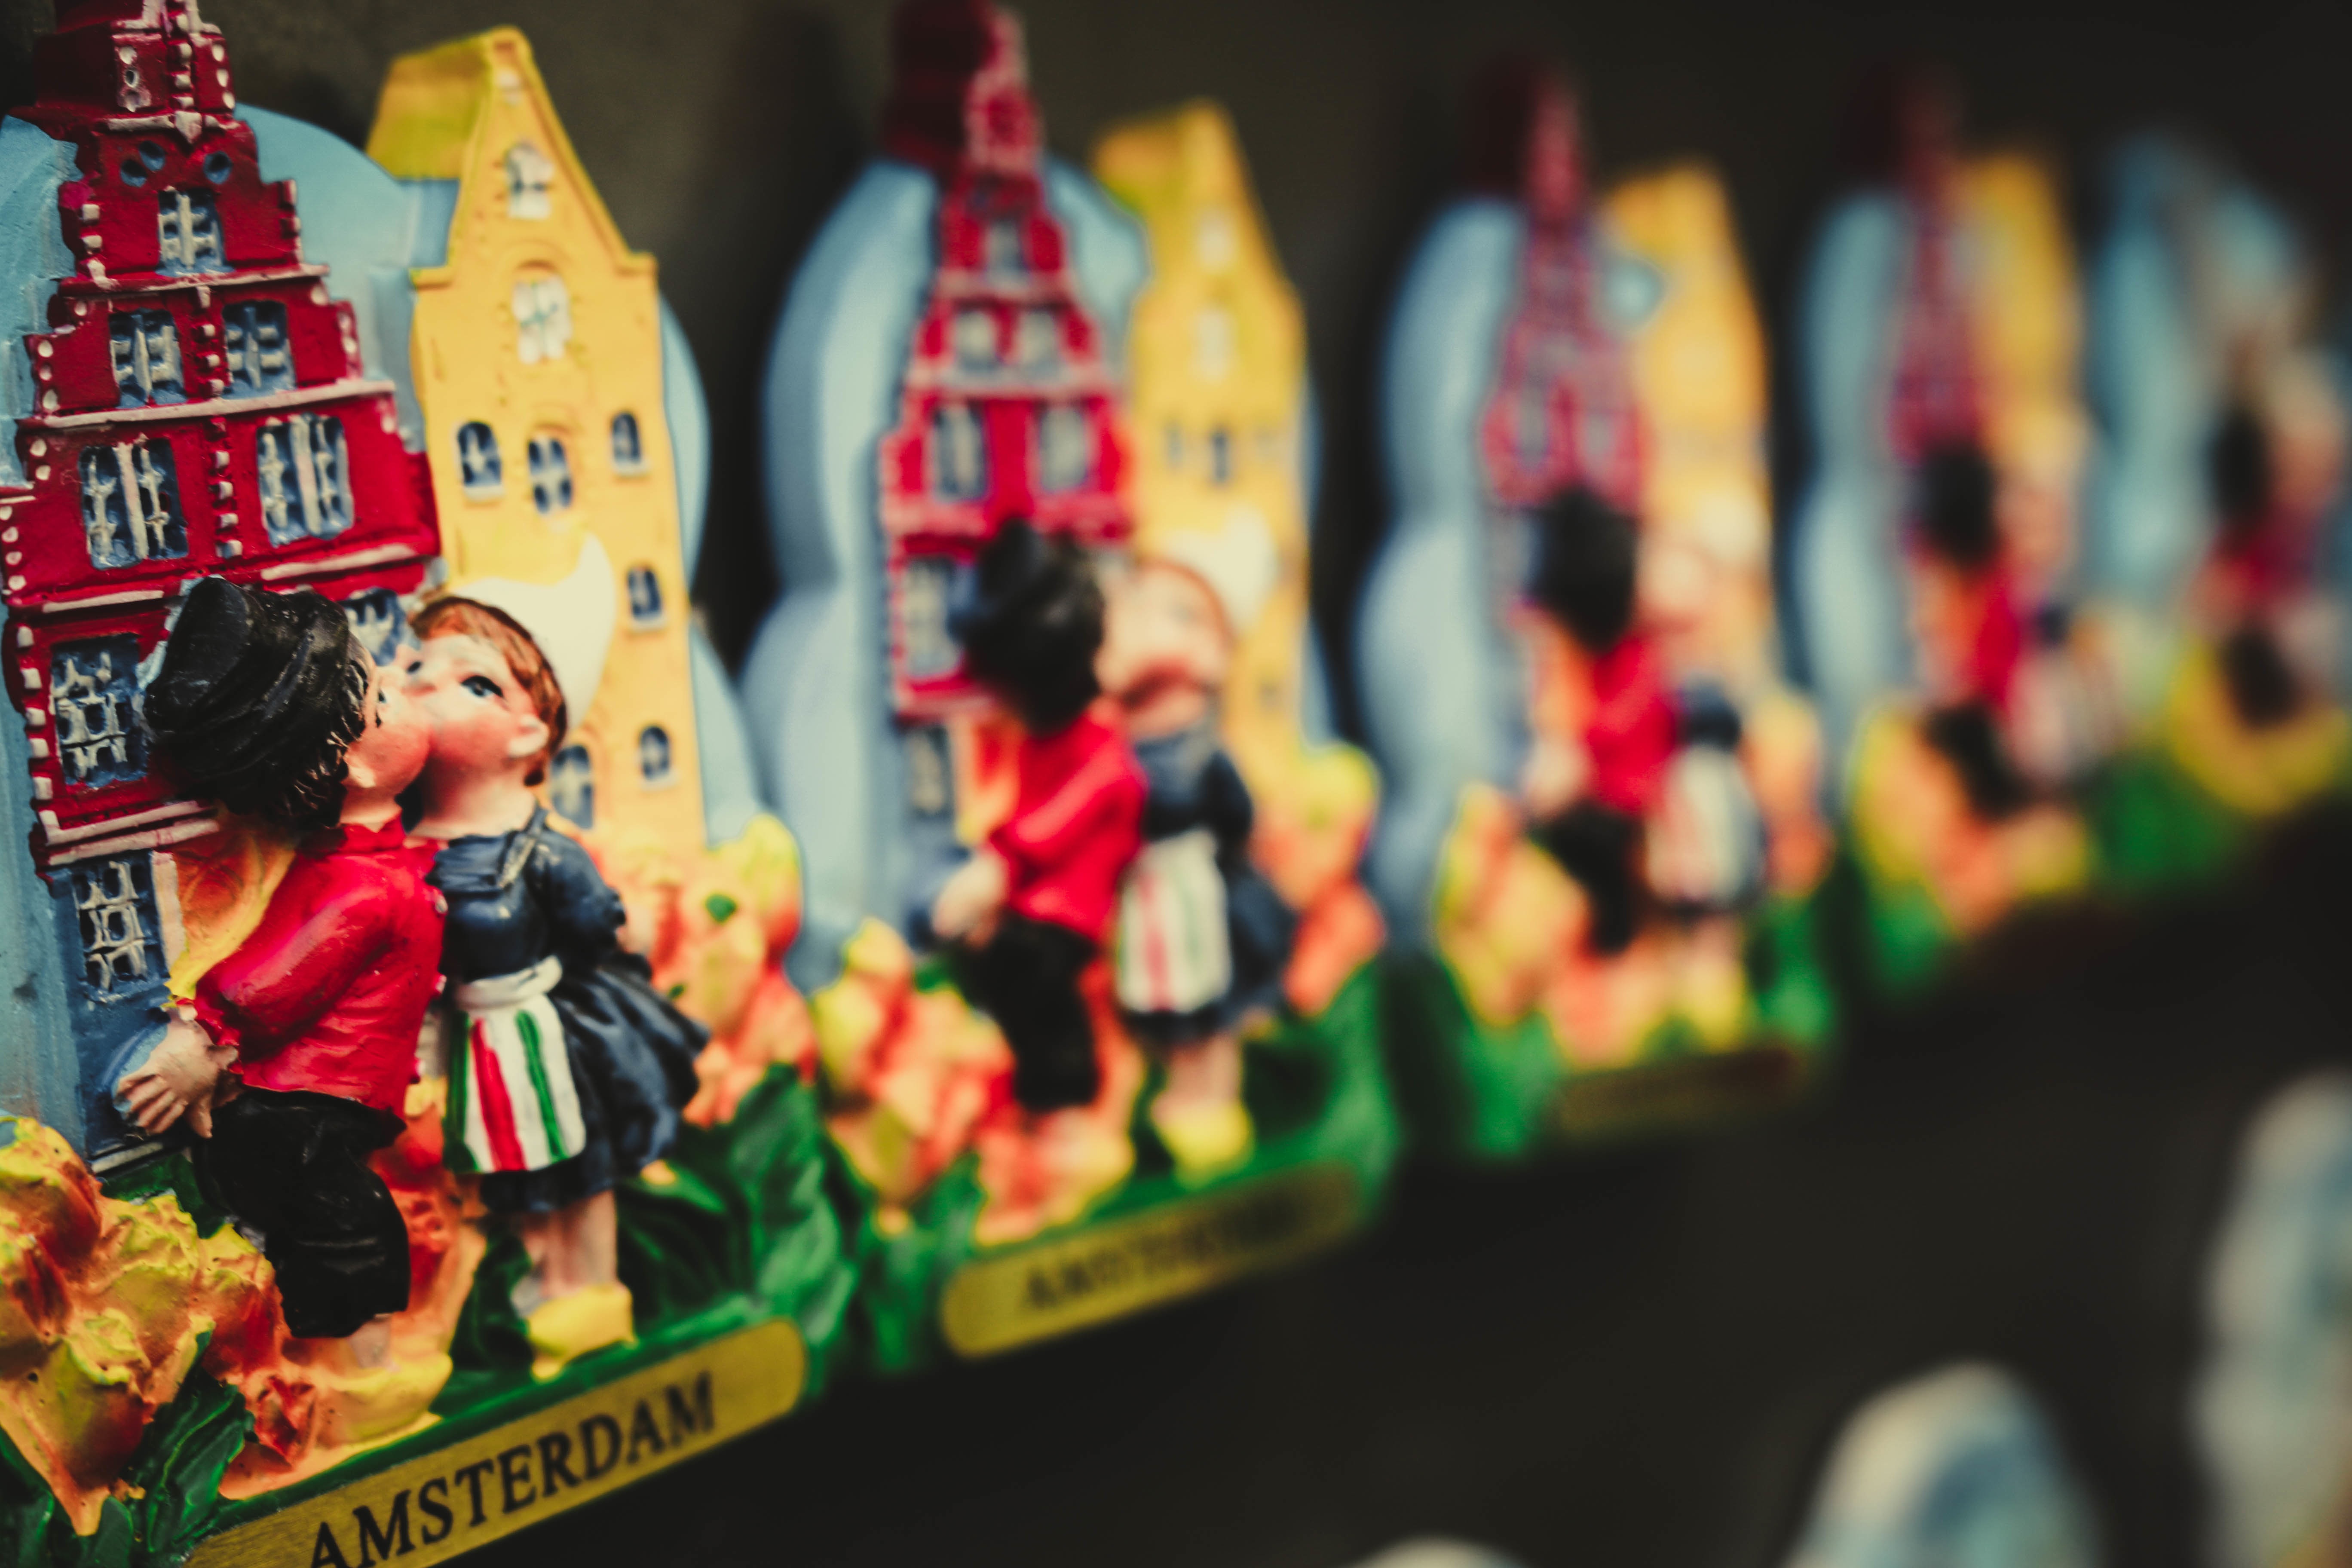
color, toy